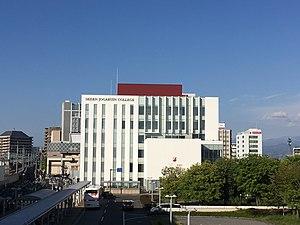
Nagano est la capitale de la préfecture de Nagano, située près de la confluence du fleuve Chikuma et de la rivière Sai sur l'île japonaise de Honshū.